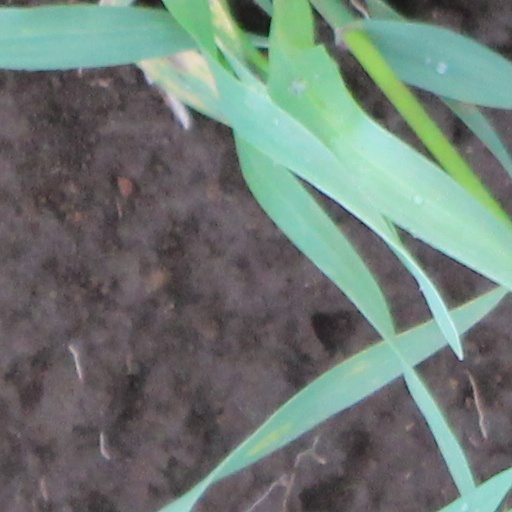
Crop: wheat